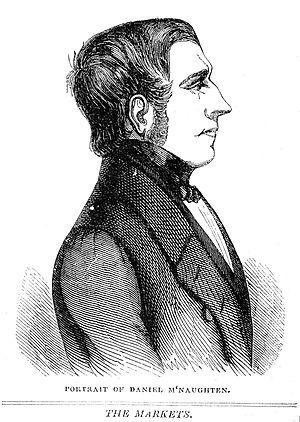
Daniel McNaughton, né en 1802 ou 1803 à Glasgow et mort le 3 mai 1865, à l'hôpital psychiatrique de Crowthorne, dans le Berkshire, est un tourneur sur bois britannique connu pour le meurtre d'une personnalité politique et pour les lois concernant la responsabilité juridique des patients irresponsables sur le plan psychiatrique qui ont été votées à la suite de cette affaire.